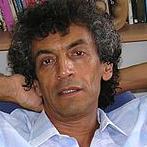
Age: 51